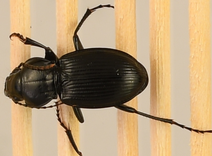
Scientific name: Cyclotrachelus torvus
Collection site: Northern Great Plains Research Laboratory NEON (NOGP), plot NOGP_001